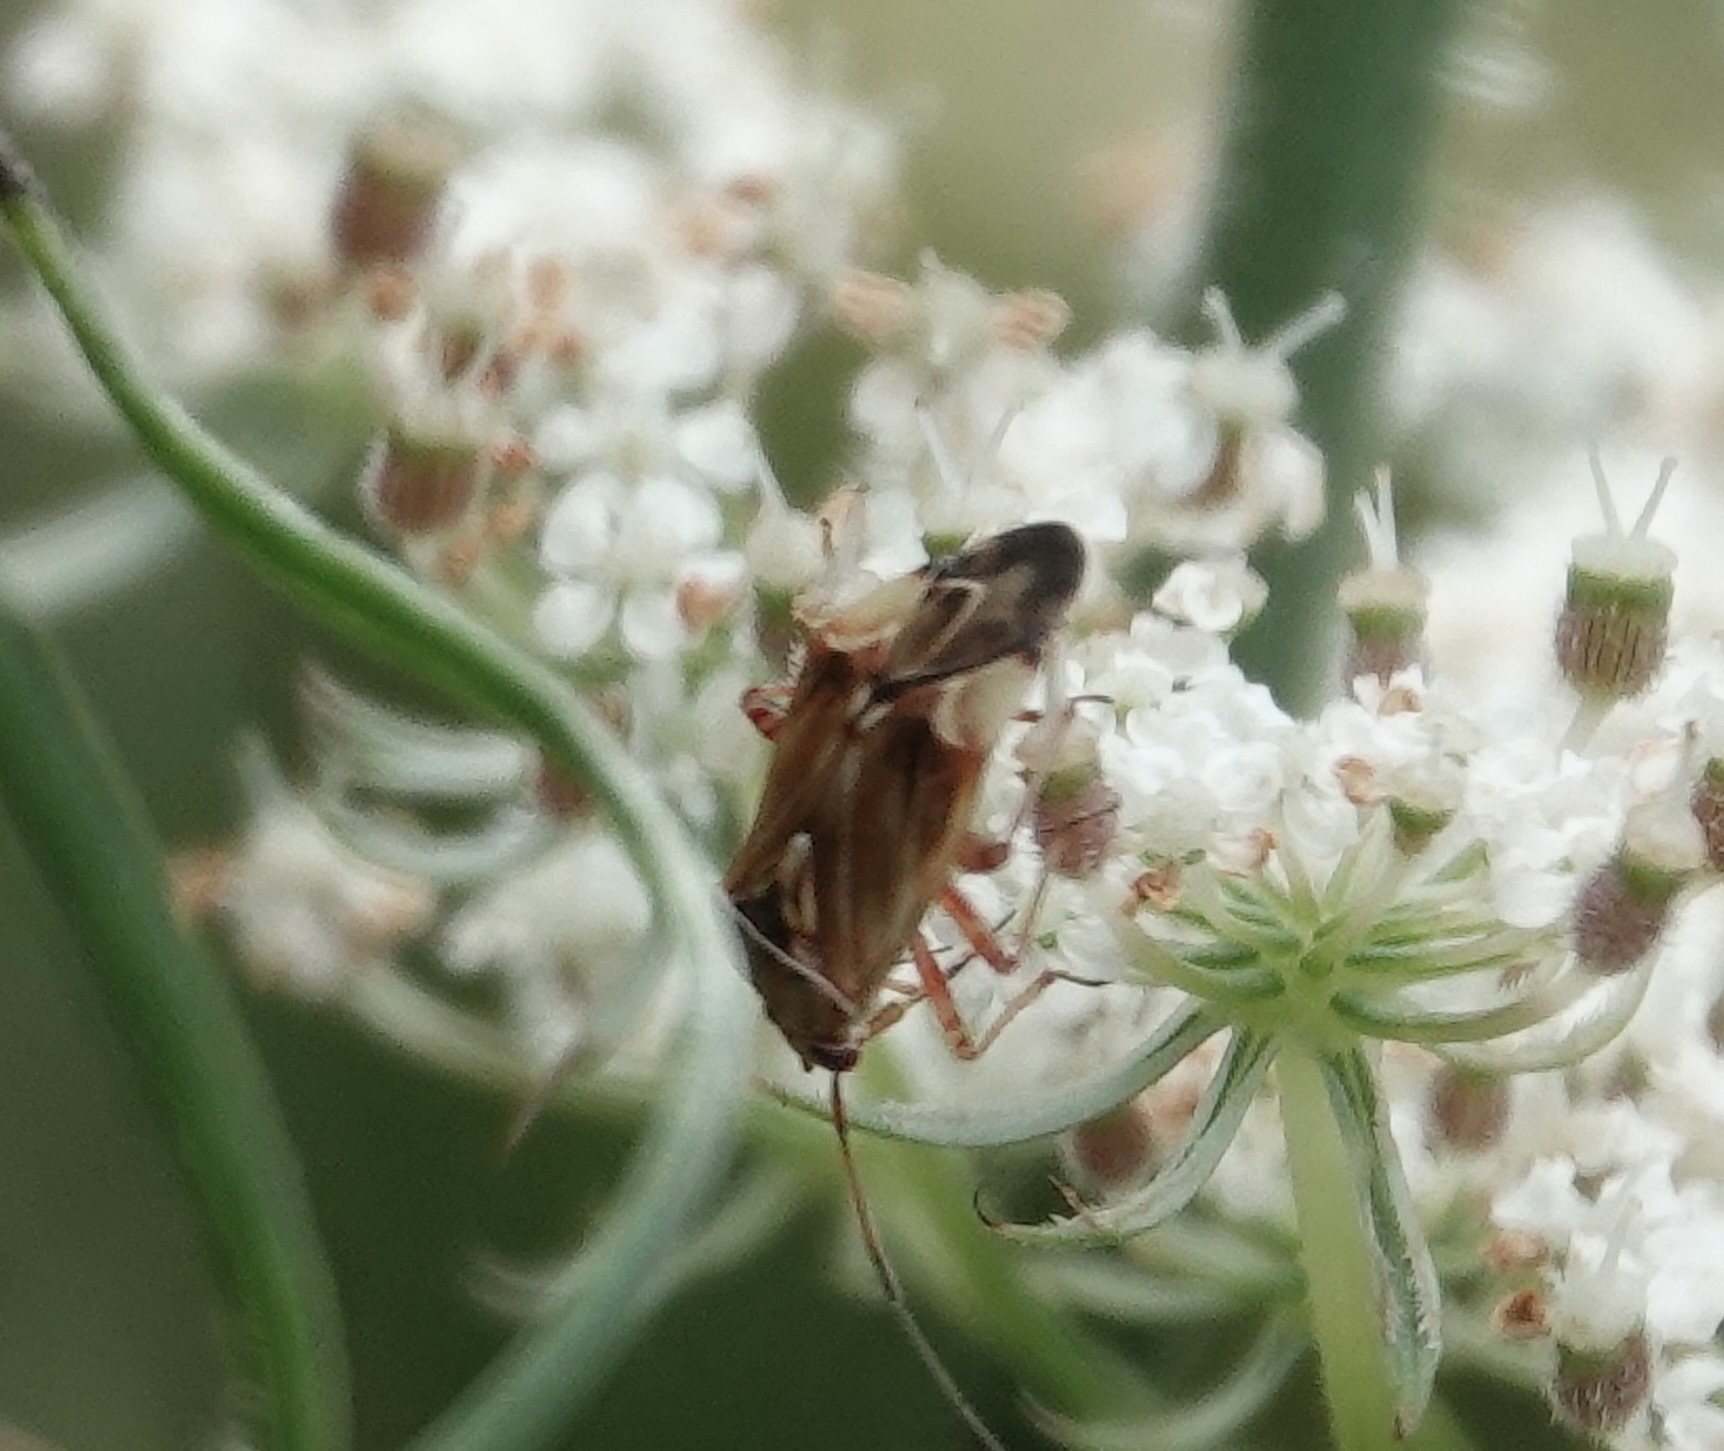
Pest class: lygus_bug